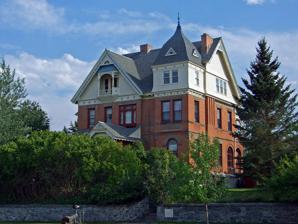
Building: T. H. Kleinschmidt House
Country: United States of America
Year built: 1892
Historic house in Montana, United States United States historic place T. H. Kleinschmidt House U.S. National Register of Historic Places The T. H. Kleinschmidt House in 2012 Show map of Montana Show map of the United States Location 1823 Highland Avenue, Helena, Montana Coordinates 46°34′58″N 112°0′25″W / 46.58278°N 112.00694°W / 46.58278; -112.00694 Area less than one acre Built 1892 ( 1892 ) Architect Norris, W.E. Architectural style Queen Anne NRHP reference No. 80004272 Added to NRHP August 6, 1980 T. H. Kleinschmidt House is a historic house in Helena, Montana . It was built in 1892 for T. H. Kleinschmidt, his wife and their six children. Kleinschmidt was a Prussian -born immigrant who invested in placer mining and later co-founded the First National Bank of Helena with Governor Samuel Thomas Hauser (who lived at the Hauser Mansion ). It was designed in the Victorian architectural style by W. E. Norris. It has been listed on the National Register of Historic Places since August 6, 1980. References